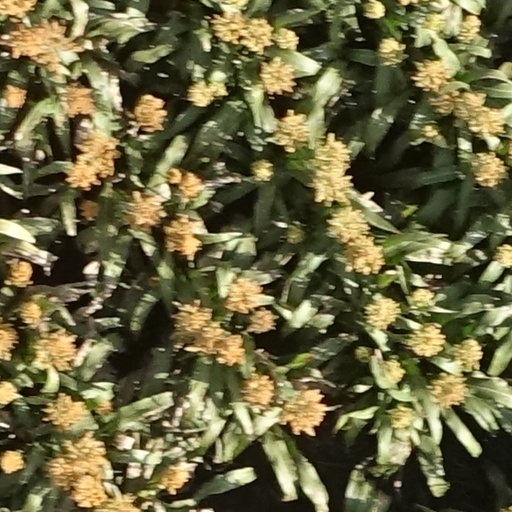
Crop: sorghum